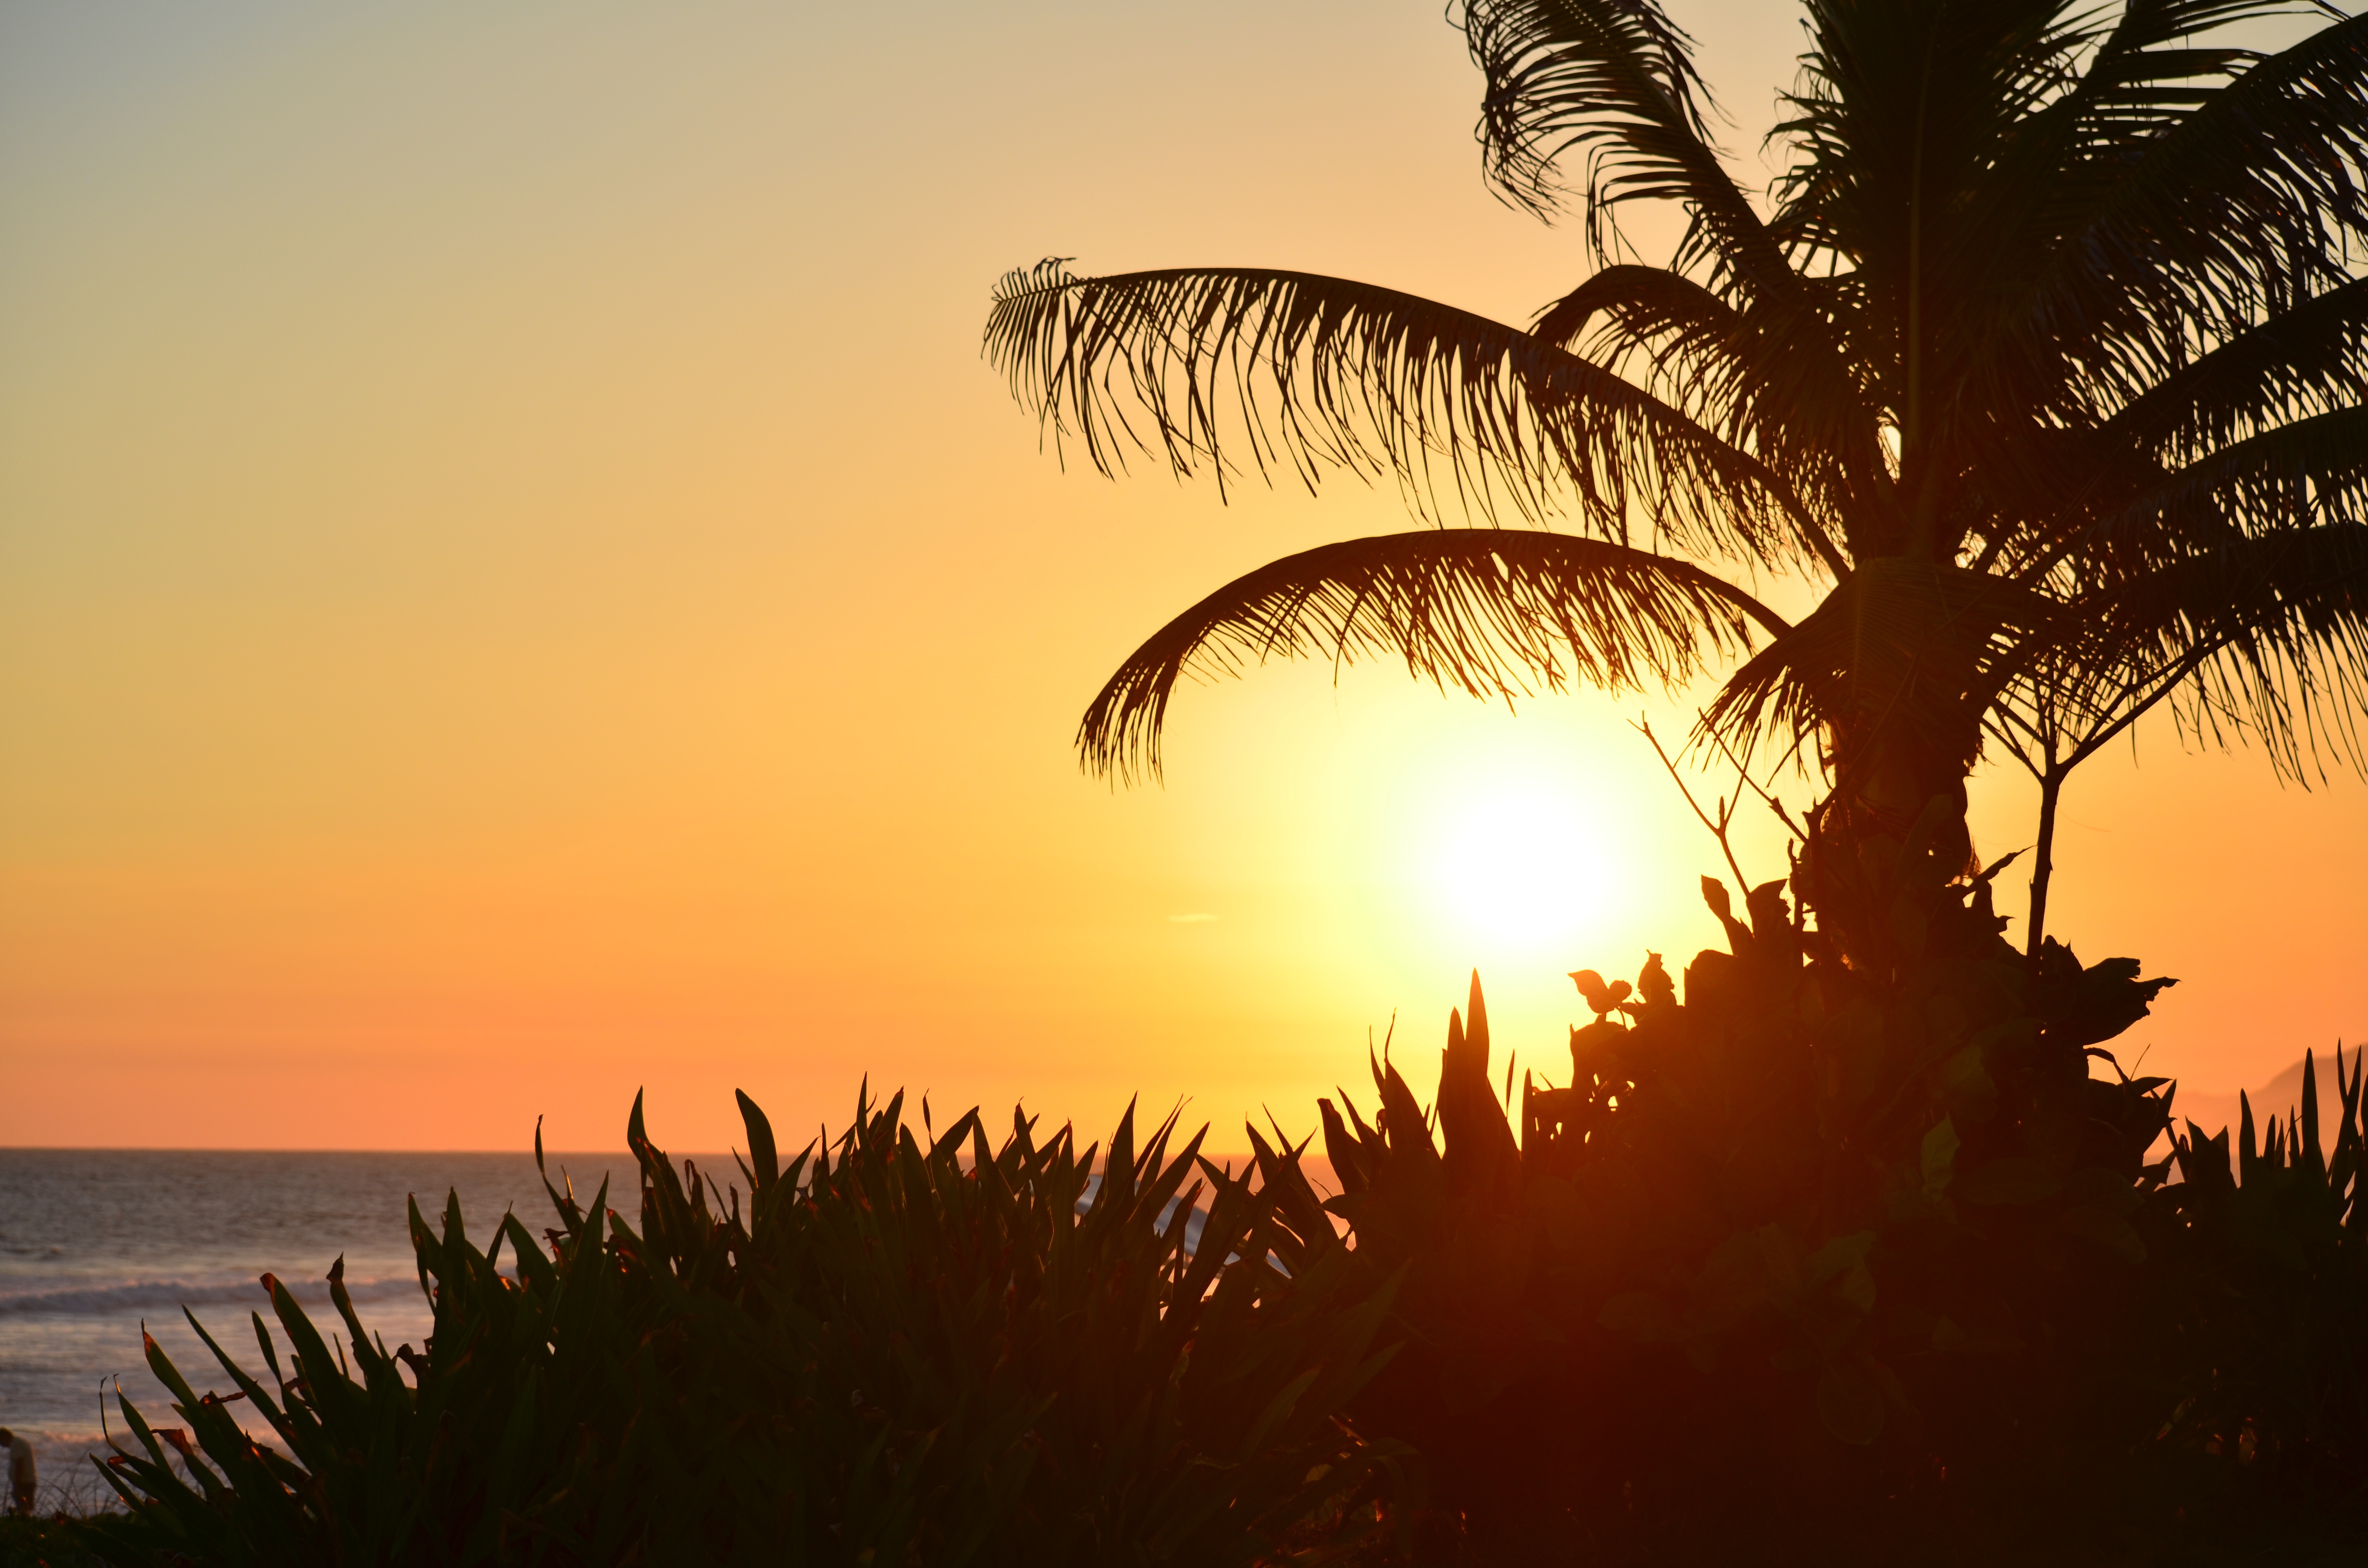
beach, tree, horizon, plant, sun, sunrise, sunset, sunlight, morning, dawn, dusk, evening, holidays, mar, sol, brazil, beira mar, coconut tree, arecales, palm family